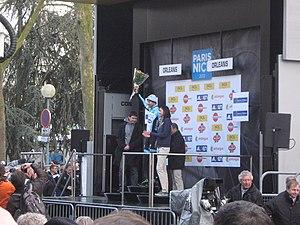
Paris-Nice 2012, 2e étape